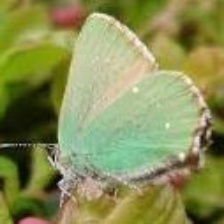
Species: GREEN HAIRSTREAK
Butterfly family (ImageNet category): lycaenid_butterfly